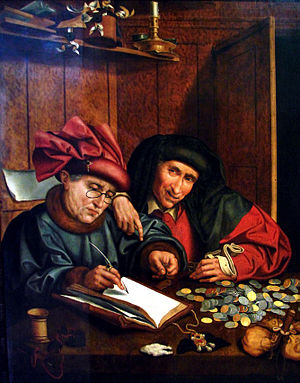
Skat
"""På skatteoppkræverens kontor.""  Anonymt efter de Marinus Van Reymerswaele (1575-1600). Kunstmuseumet i Nancy."
Skat er den almindelige betegnelse for penge eller - især tidligere - naturalier, der opkræves af det offentlige, dvs. staten og lokale administrative enheder til dækning af disses udgifter. Både borgere og juridiske personer som virksomheder og foreninger kan være skattepligtige. Som regel opkræves skatter af en specialiseret organisation, skattevæsenet.